Hepinglu station (Tianjin Metro)

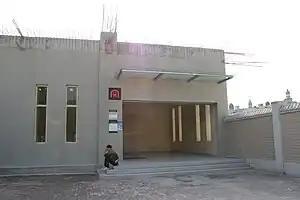
Exit B of Hepinglu station

Hepinglu station is a station of Line 3 and Line 4 of the Tianjin Metro. It started operations on 1 October 2012.